HMS Pembroke (M107)

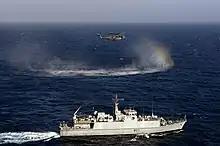
"Pembroke" operating in the Persian Gulf, 2011

"Pembroke" was constructed at the Vosper Thornycroft in Southampton, England. She was used for shock trials on the improvements made to the second batch of "Sandown"-class minehunters.